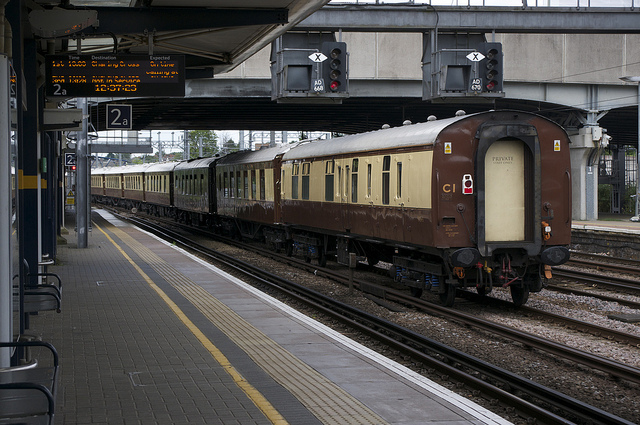
a train making it's way through a station

The passenger train is travelling through the station.

A train at a train station with multiple carts.

a long train pulling away from a platform

A train at a train station with no people present.